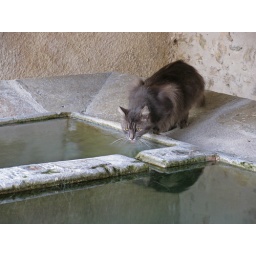
Caught this cat drinking at an old wash house in Malaucene, Vaucluse after the market. IMG_1905